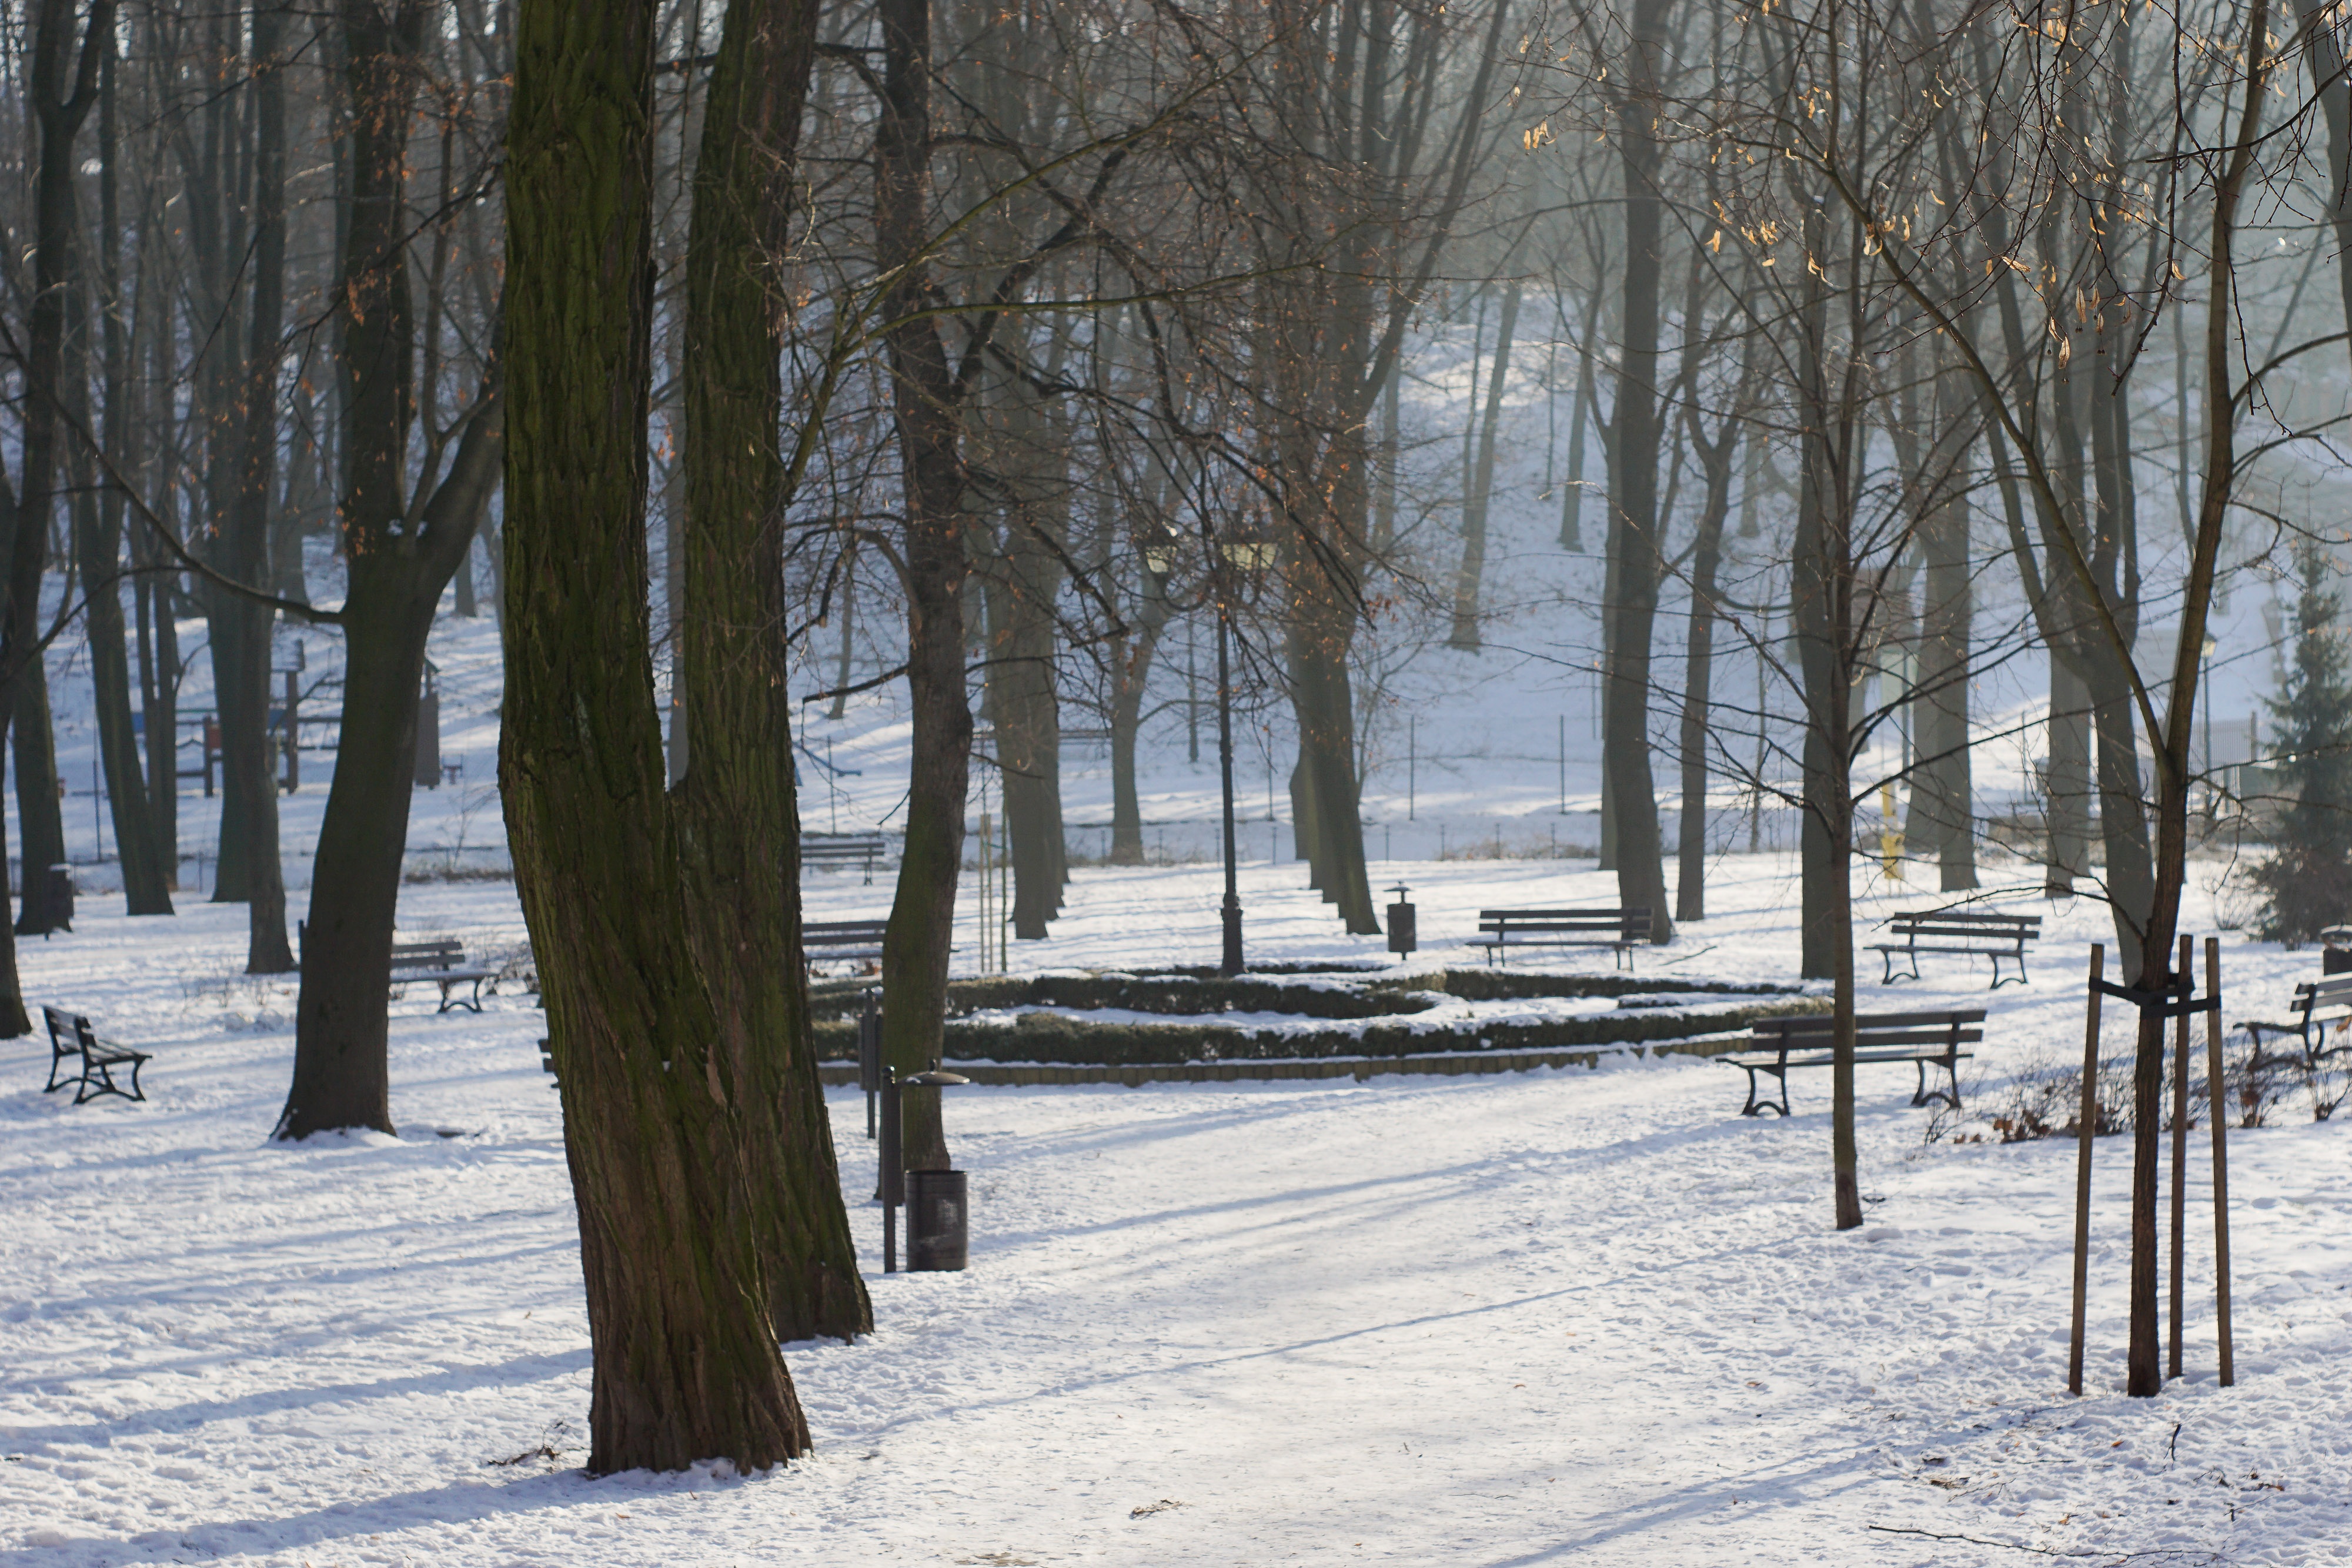
landscape, tree, snow, winter, wood, alley, ice, lantern, park, weather, season, poland, benches, freezing, bochnia, woody plant